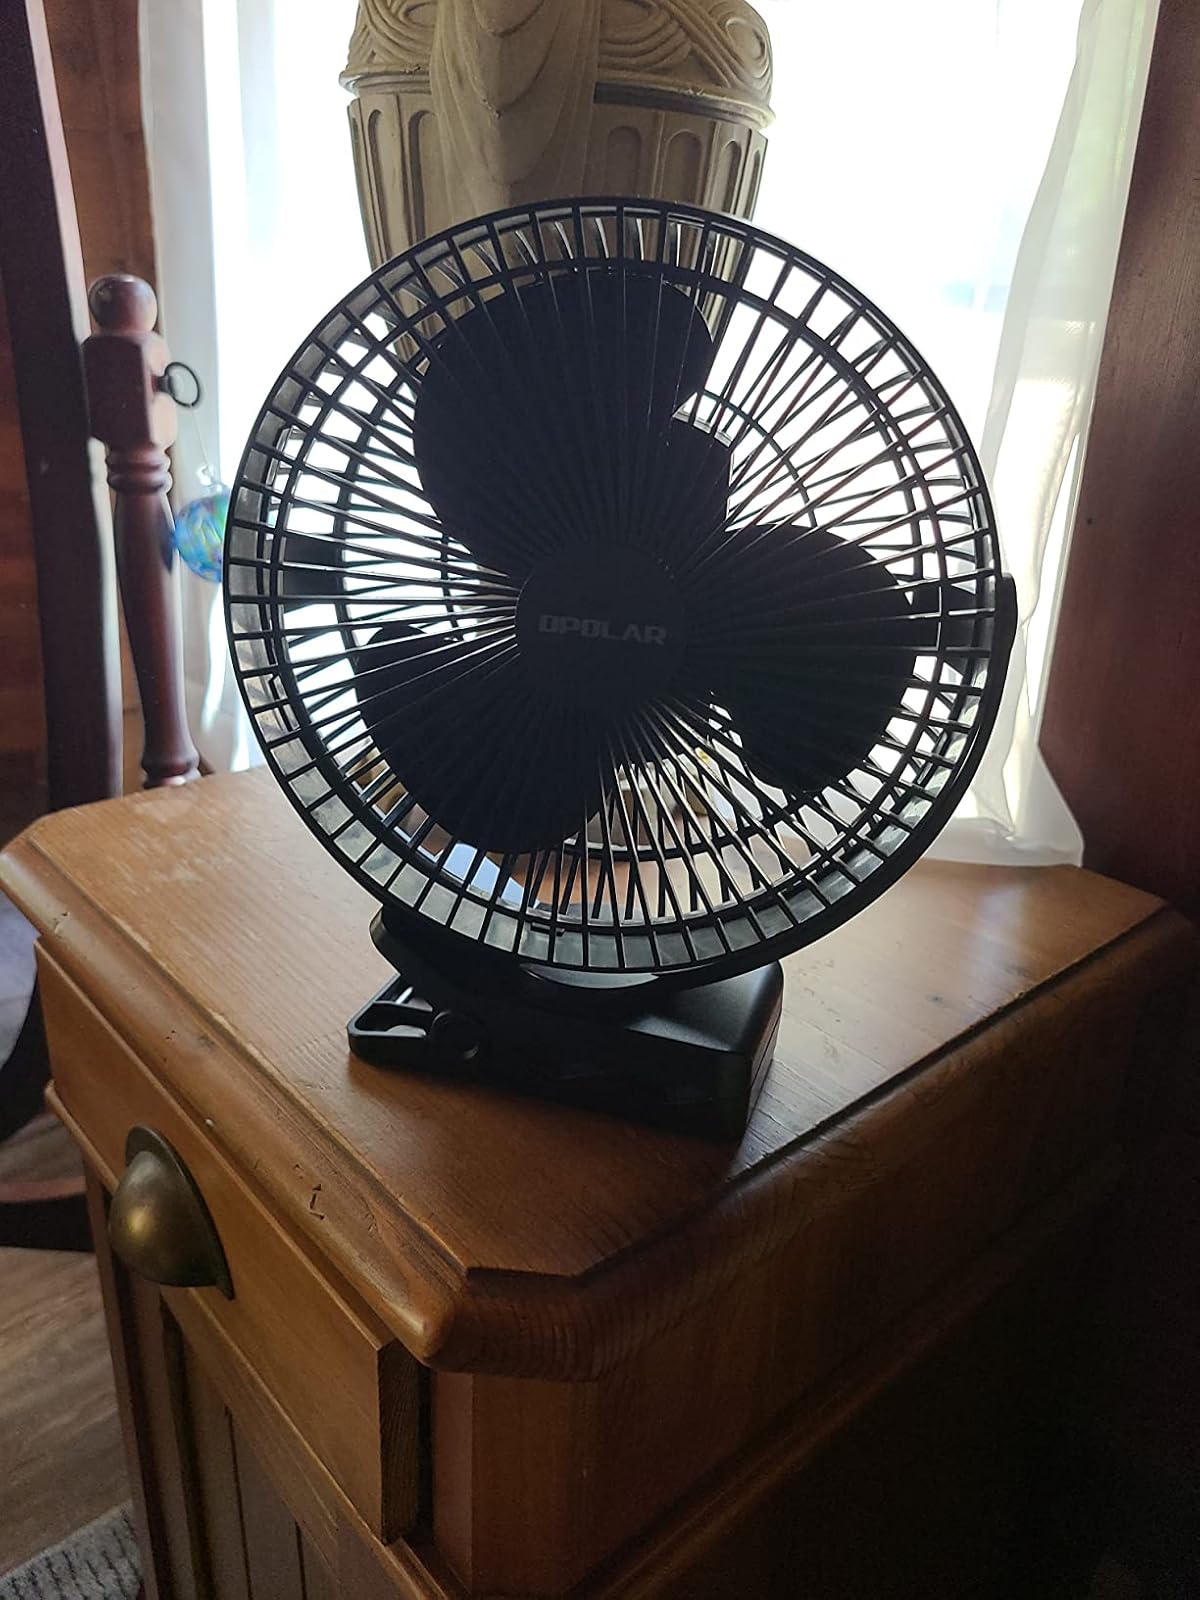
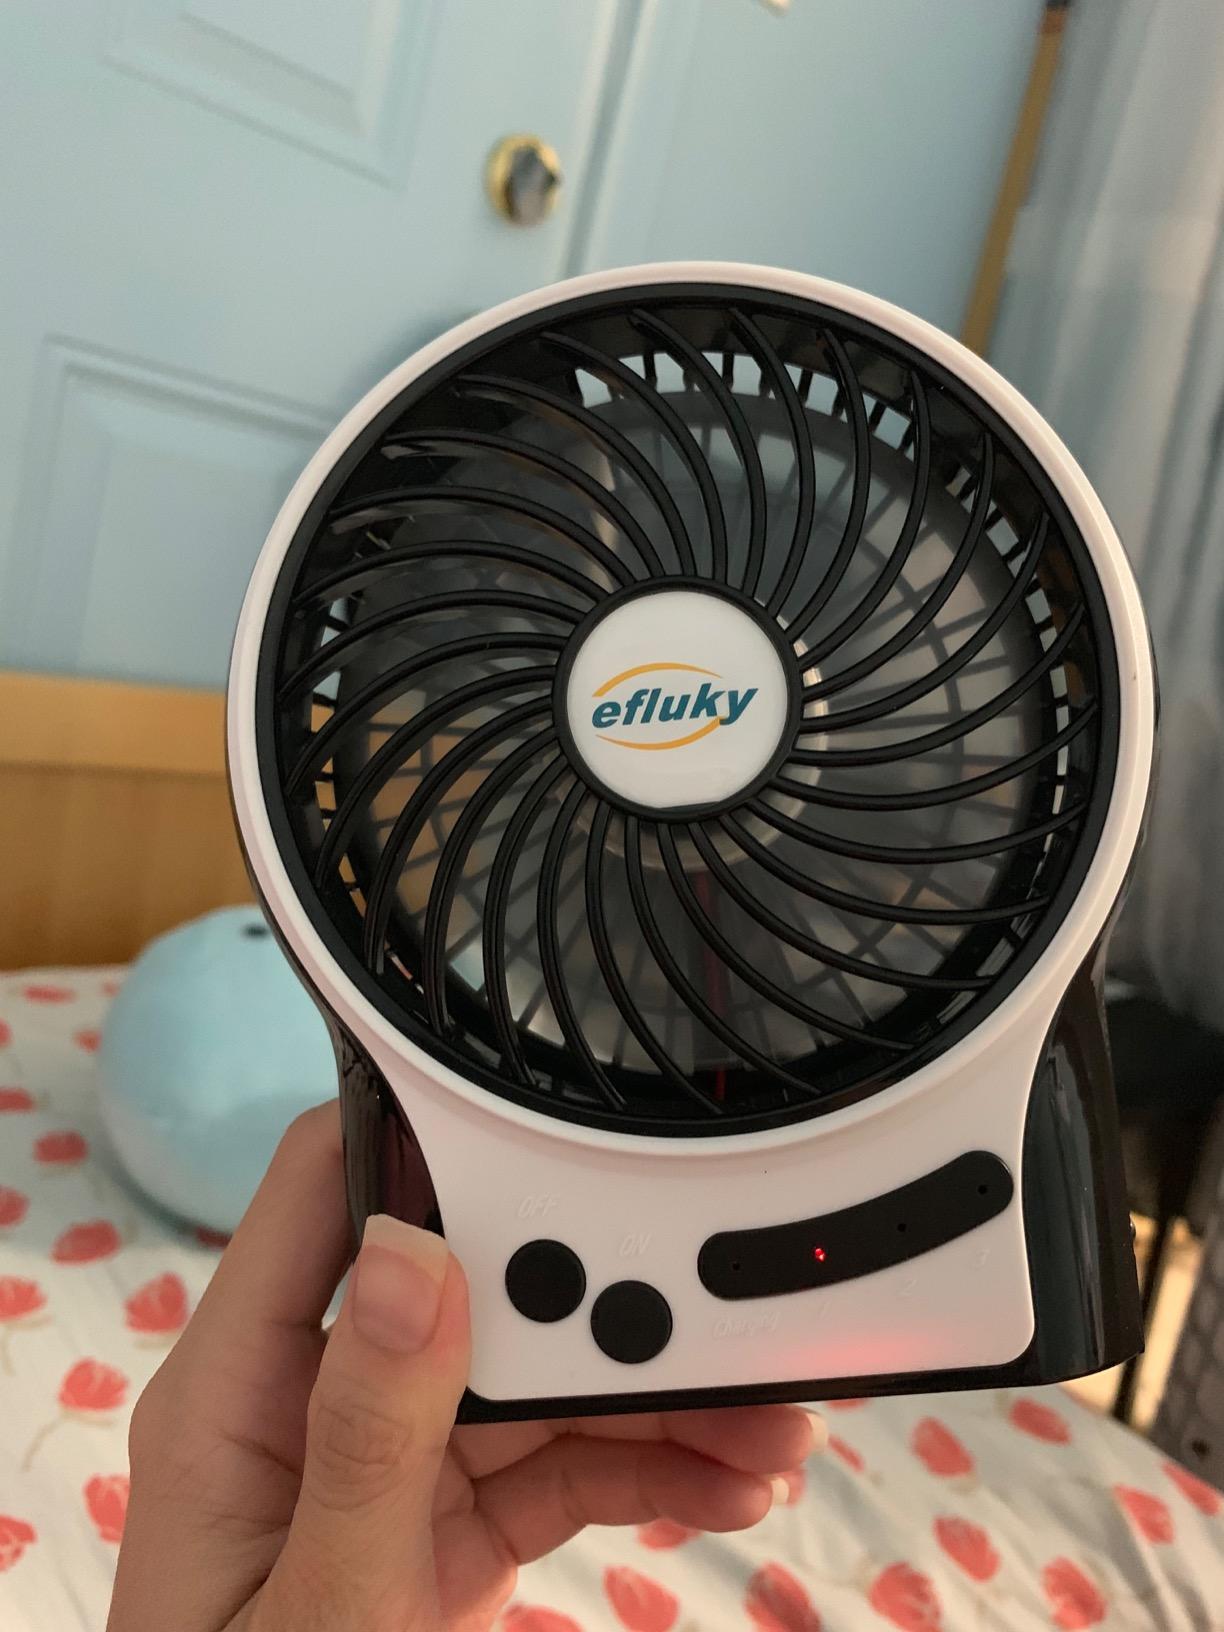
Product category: fan
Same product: no